Tetford

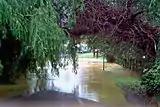
2007 flooding

During the 2007 United Kingdom floods the village was affected with East Road and West Road being flooded, causing the north of the village to be cut off from the south.